Vape shop

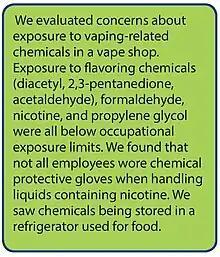
Highlights of concerns from a 2017 United States Department of Health and Human Services report regarding exposure to vaping-related chemicals in a vape shop.

Many e-cigarette companies have proposed to retailers the idea to convert part of their current location into a mini vape shop. The markup for traditional cigarettes is 10–20%, but e-cigarette dispensers, nicotine cartridges, and accessories are as high 200–400% markup. US vape shops generate around $26,000 in monthly sales. In San Francisco, e-liquids, not the devices, were the main source of income for vape shops. US vape shop owners intend to capitalize on medical marijuana-related sales. In the UK in 2018, there is increased competition among vape shops because more shops have opened.